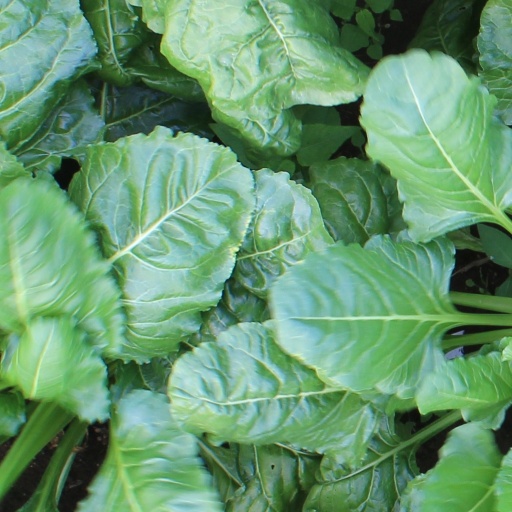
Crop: sugar beet